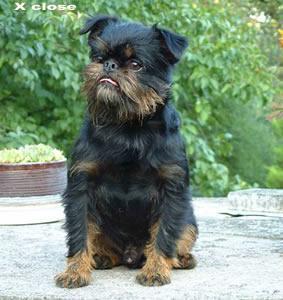
Brabancon_griffon